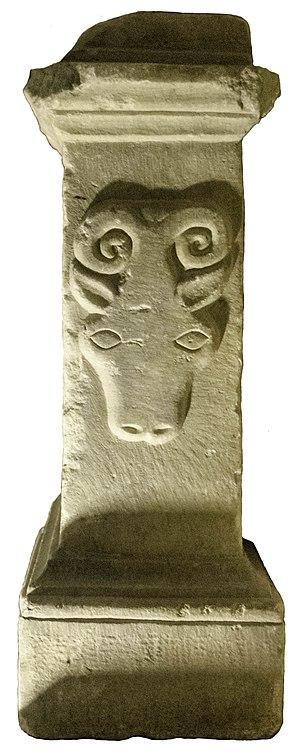
Autel taurobolique d’Antonia Prima, face latérale droite
Les autels tauroboliques de Lectoure sont une collection de vingt autels commémorant des sacrifices, appelés tauroboles, à la déesse Cybèle et à son parèdre Attis. Découverts, pour tous ceux qui sont conservés, lors de la reconstruction du chœur de la cathédrale de Lectoure, ces autels furent aussitôt constitués en « collection publique ». S’ils ne représentent pas la moitié des autels tauroboliques actuellement conservés en France, comme cela a été longtemps affirmé, c’est du moins la collection la plus importante au monde par la quantité, la cohérence et l’état de conservation. Ils se trouvent au Musée Eugène-Camoreyt de Lectoure.
Lactora est une cité aquitano-romaine implantée sur le site de l’actuelle ville de Lectoure, capitale des Lactorates, peuple de l’Aquitaine qui faisait partie de la Novempopulanie.